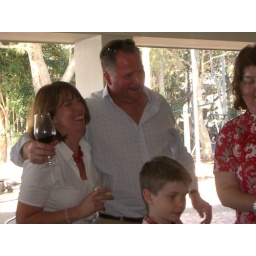
cake in the bar 9